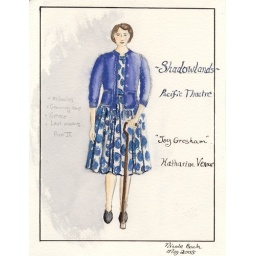
Joy in blue floral dress